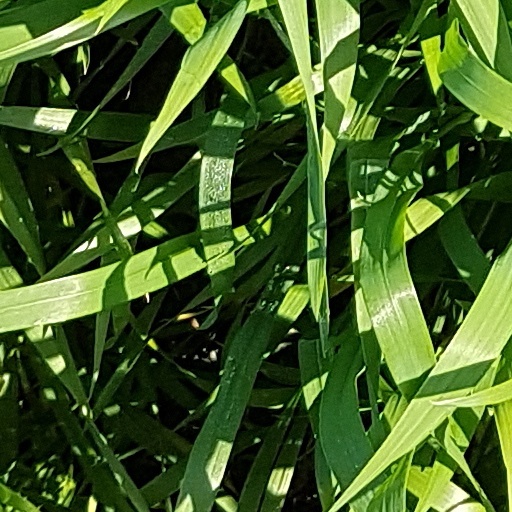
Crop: wheat